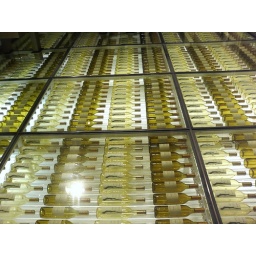
plexiglass floor over wine bottles